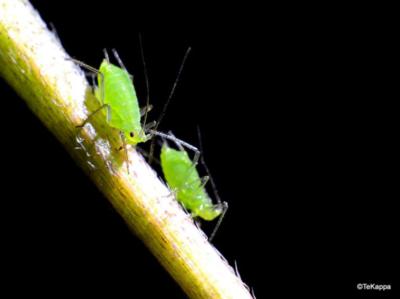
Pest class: pea_aphid